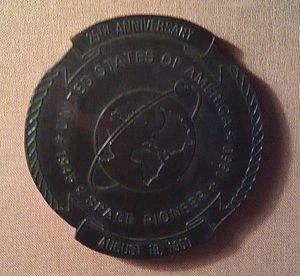
Bertram Raoul Bulkin était un ingénieur aéronautique américain qui a participé aux premiers programmes de reconnaissance photographique satellitaire américains, et est plus connu pour son rôle dans la construction du télescope Hubble.